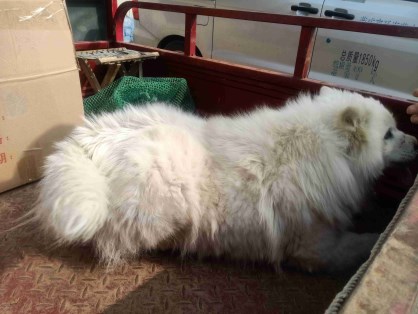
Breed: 2192-n000088-Samoyed